Hospital of the Five Wounds, Hildesheim

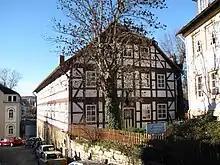
View from the east.

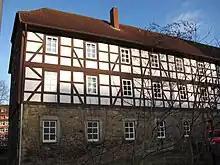
View from the south.

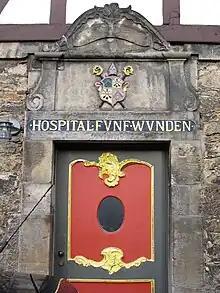
Baroque portal.

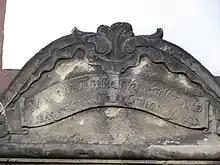
Chronogram above the portal.

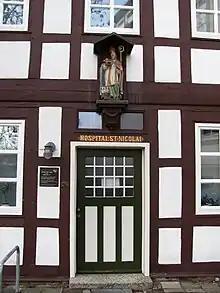
Statue of St. Nicolai.

The Hospital of the Five Wounds is a half-timbered house in the city of Hildesheim in Lower Saxony, Germany. It is in the southern part of the old city center, opposite St. Godehard and behind St. Nicolai's Chapel.